Teresa Cristina of the Two Sicilies

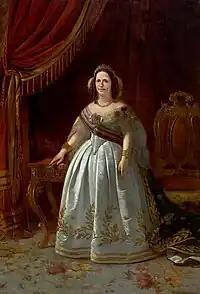
Portrait of Empress Teresa Cristina in court dress, painted by Victor Meirelles, c. 1864

The relationship between Teresa Cristina and Pedro II never became passionately romantic. However, a bond based upon family, mutual respect and fondness did develop. The Empress was a dutiful spouse and unfailingly supported the Emperor's positions. She was silent on the subject of his relationships with other women, suspected or otherwise. In turn, she was treated with utmost respect and there was no question of her position ever being threatened or called into question. No more children were born after July 1848, even after the death of her two sons in infancy. A likely reason for the halt to childbearing is that the Emperor became more attracted to other women who possessed beauty, wit and intelligence which the Empress could not provide.